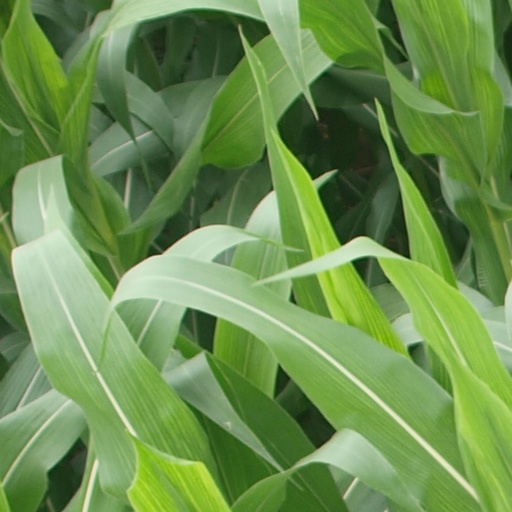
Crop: maize; corn